List of Delhi Public School Society schools

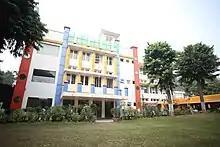
Delhi Public School Servodaya Nagar

Delhi Public School, Pinjore, is a day-cum-boarding school branch of the DPS Society. It has children from a few countries studying in its campus.